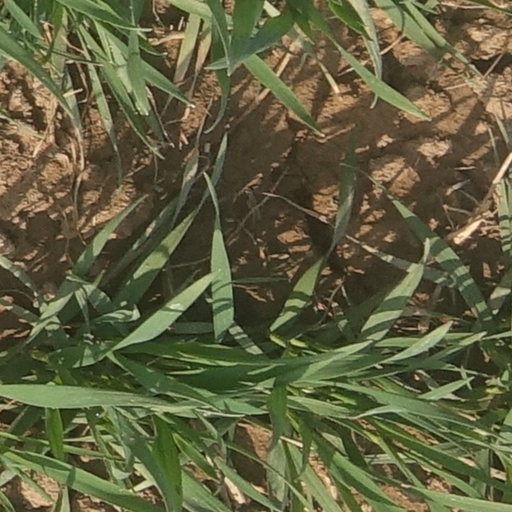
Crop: wheat